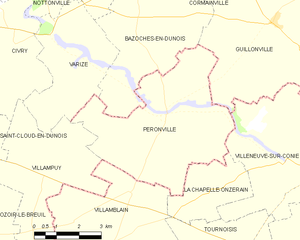
Carte de Péronville et des communes limitrophes. N.B.